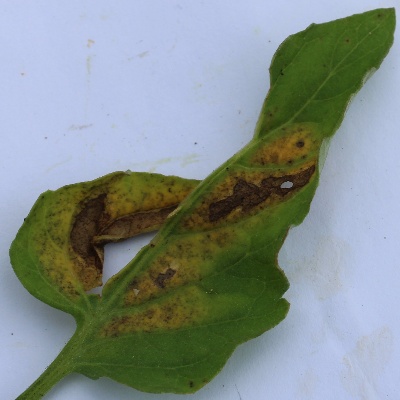
Crop: Tomato
Condition: septoria leaf spot